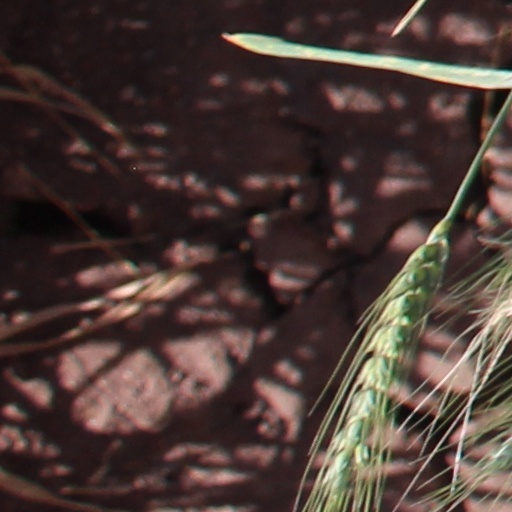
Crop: wheat